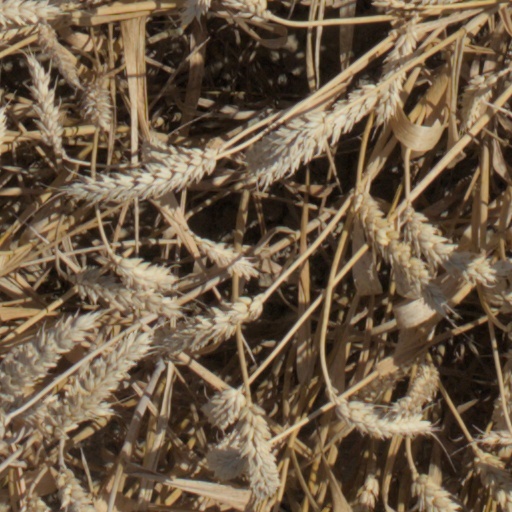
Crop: wheat